Ibn al-Khatib

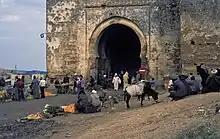
Bab Mahrouk in Fes, where Ibn al-Khatib was buried, in 1982.

For much of his life he was vizier at the court of the Sultan of Granada, Muhammed V. He spent two periods in exile in the Marinid empire (between 1360 and 1362 and 1371–74). He resided variously at Ceuta, Tlemcen and Fes). In 1374, he was imprisoned for zandaqa ("heresy") and was sentenced to death by suffocation. Earlier and modern historians have speculated that his many private and political feuds with the Emirs of Granada belonging to the Nasrid dynasty were probably the main factors in his treatment and execution. His body was burned before being buried at Bab Mahruq, a city gate in Fes.